Poppenbüttel station

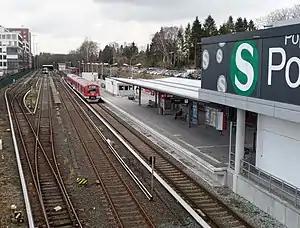

Poppenbüttel railway station is on the Alster Valley line and is served by the rapid transit trains of the Hamburg S-Bahn.